Last Resort (1986 film)

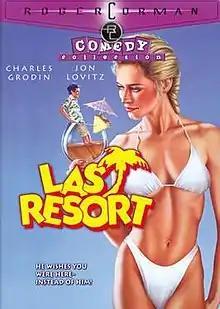
DVD cover

Last Resort is a 1986 comedy film directed by Zane Buzby and produced by Julie Corman. It revolves around George Lollar (Charles Grodin), who takes his family on vacation to "Club Sand", a shoddy and untrustworthy company. On this tropical island they find soldiers everywhere, an unhelpful staff, inhospitable accommodations and undesirable holiday makers, but everyone except for George manages to have fun in the sun.